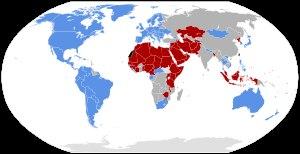
L'orientation sexuelle et l'identité de genre sont des notions récemment abordées dans le cadre des Nations unies.